Keith Jarrett

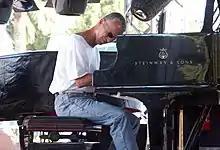
Jarrett performing in Antibes, France, in July 2003

Jarrett recorded a few solo pieces live under the guidance of Miles Davis at the Cellar Door in Washington, D.C., in December 1970. These were done on electric pianos (Rhodes and Contempo). Most parts of these recorded sets were released in 2007 on "The Cellar Door Sessions", featuring four improvisations by Jarrett.